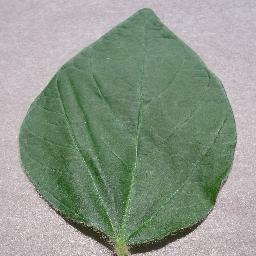
Label: Soybean___healthy